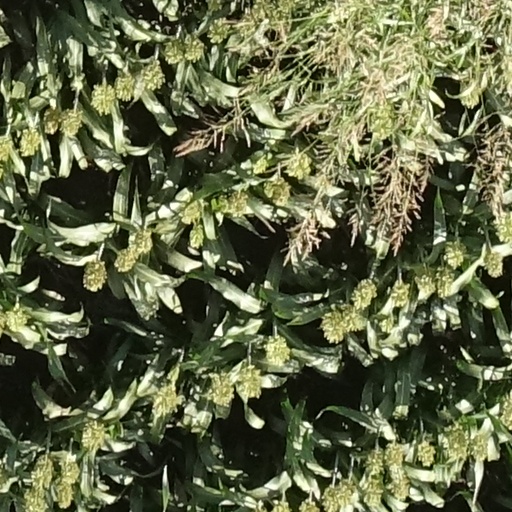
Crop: sorghum